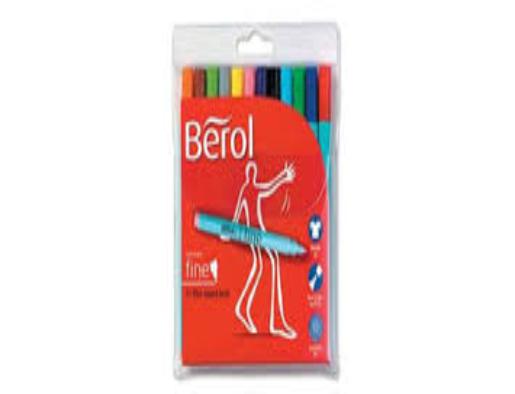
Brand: berol
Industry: Others